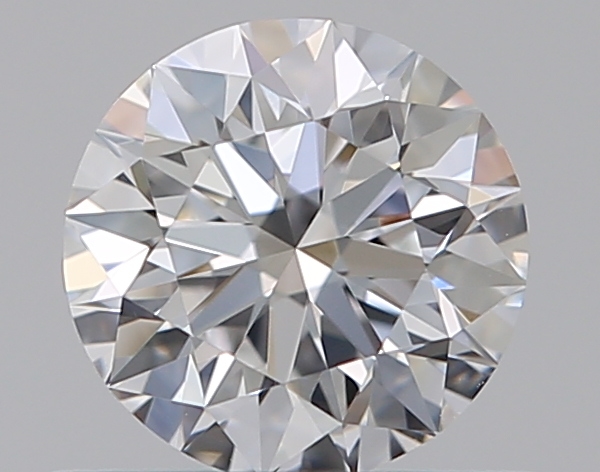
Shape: round
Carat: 0.5
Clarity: VVS2
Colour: D
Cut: EX
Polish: EX
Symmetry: EX
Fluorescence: F
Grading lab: GIA
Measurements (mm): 5.06 x 5.09 x 3.18